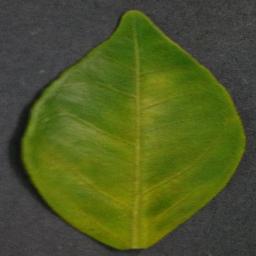
Label: Orange___Haunglongbing_(Citrus_greening)